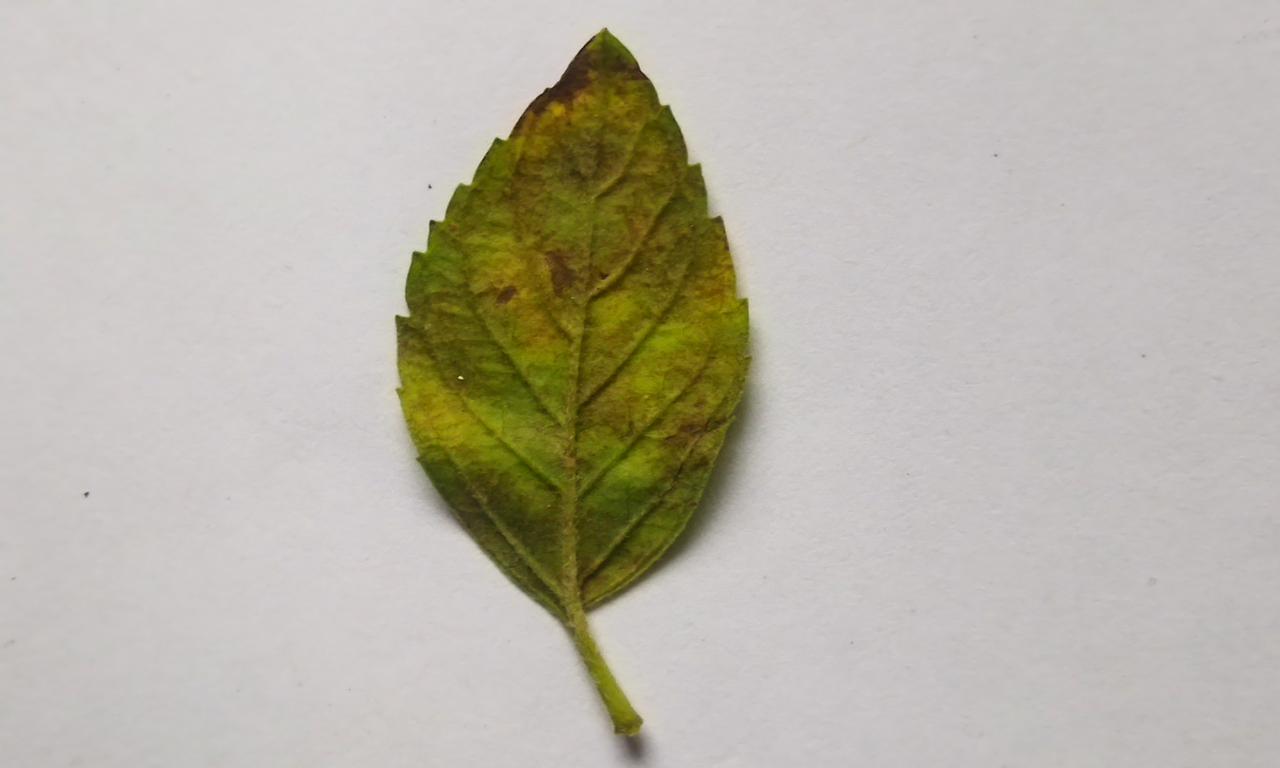
Label: Spoiled